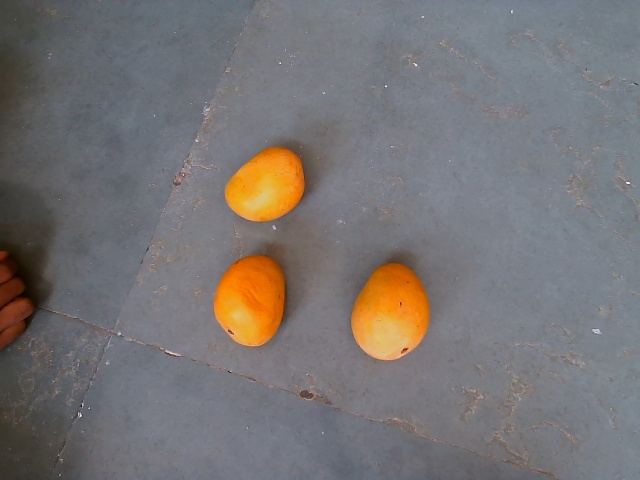
Label: Ripe_Mango